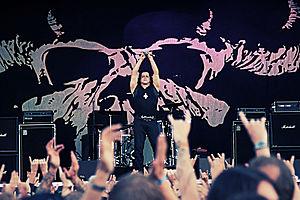
Samhain est un groupe d'horror punk américain, originaire du New Jersey. Il est formé par Glenn Danzig en 1983, après la fin du groupe The Misfits la même année. Le groupe est connu pour avoir beaucoup influencé Metallica à ses debuts. En 1987, sous l'influence du producteur Rick Rubin, le groupe change de nom et d'orientation musicale pour devenir Danzig.